Verne Harris

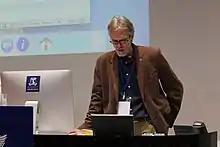
Harris delivering the opening keynote address, at the Australian Society of Archivists' 2017 conference

Verne Harris has been the archivist for the papers of Nelson Mandela since 2004, as Head of the Memory Programme at the Nelson Mandela Foundation’s Centre of Memory and Dialogue.